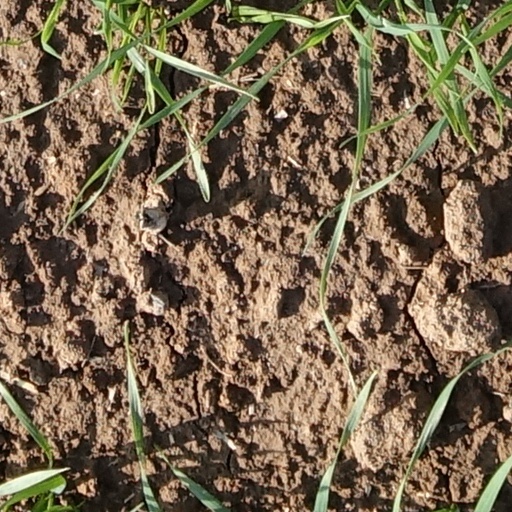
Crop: wheat